Carthage Punic Ports

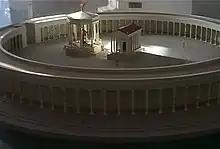
Admiralty islet in Roman times.

The Admiralty Islet during Roman rule was occupied by a public square enclosed by columns. On it were erected a temple and an octagonal building, whose use is unknown. The mercantile activities that took place in the Carthage commercial port during Roman control were fundamental for the provisioning of Rome.